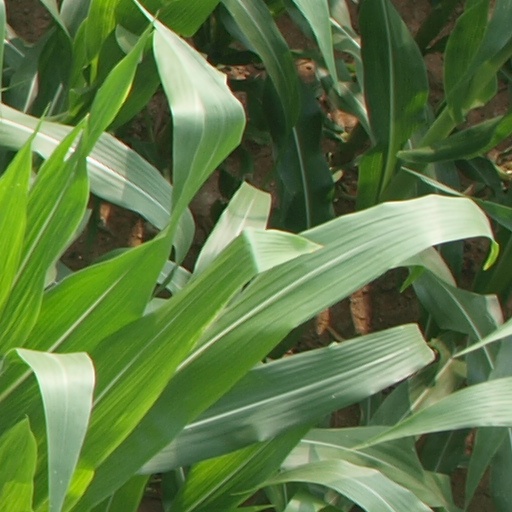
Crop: maize; corn